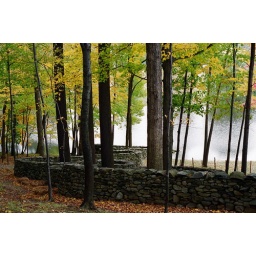
sculpture wall wraps around yellow leafed trees at Storm King outdoor sculpture garden.